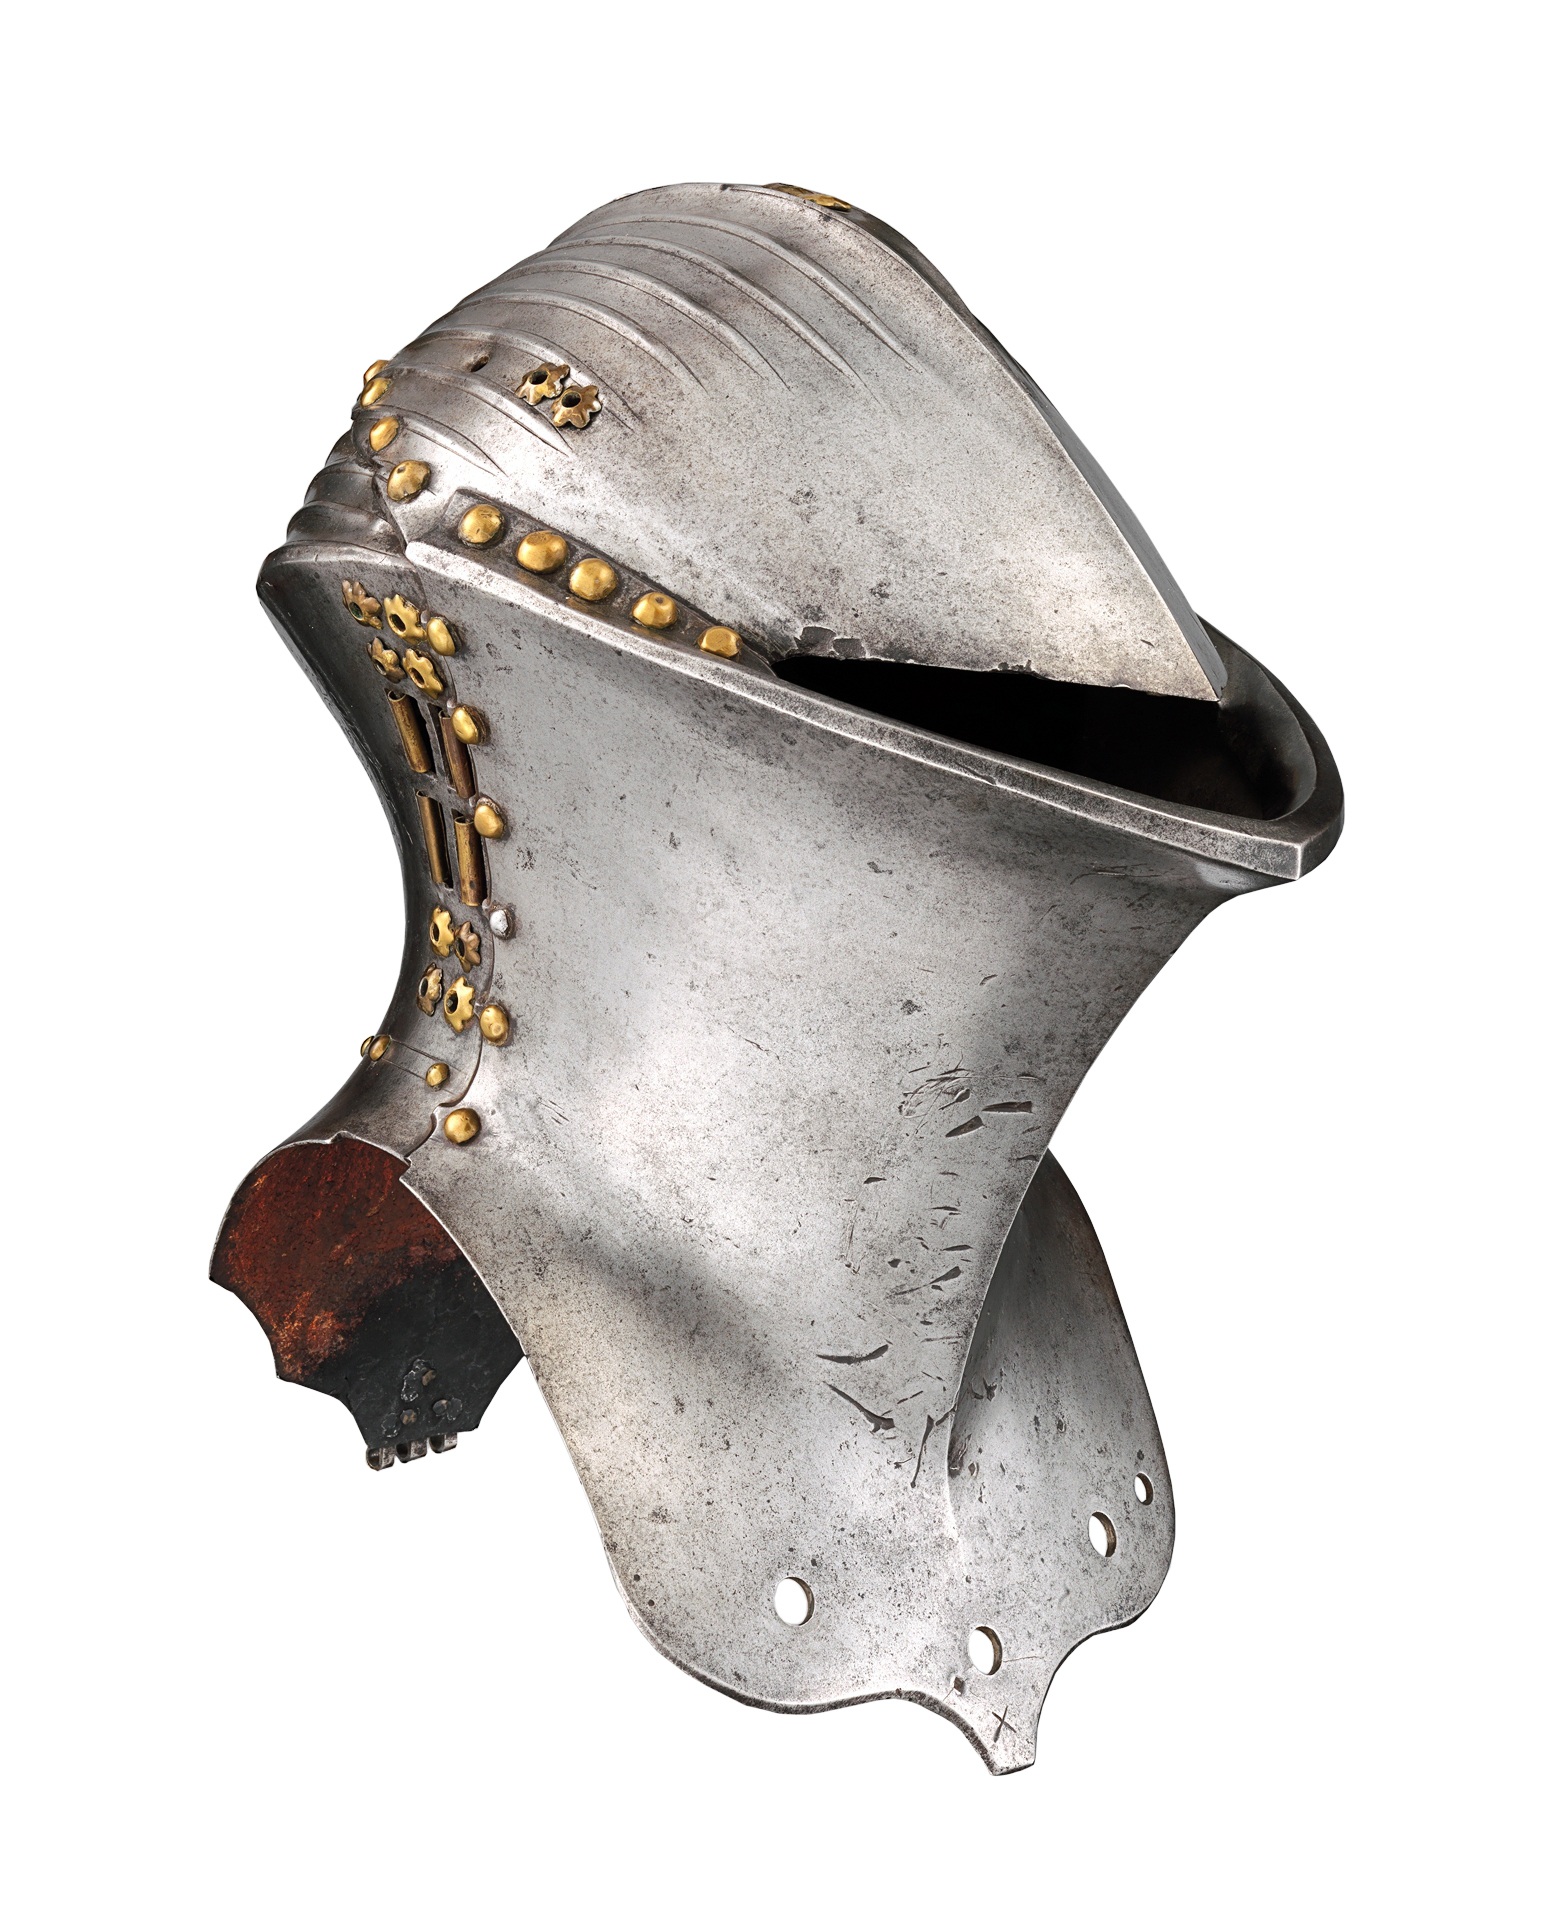
antique, old, metal, clothing, headgear, sports equipment, helmet, knight, helm, costume, armor, personal protective equipment, knight helmet, tournament helmet